Charles J. T. Hambro

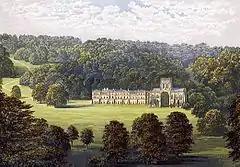
Milton Abbey, late 1800s

He married Susan Amelia Yorke, youngest daughter of the Honorable and Venerable Rev. Henry Reginald Yorke, Archdeacon of Huntingdon on 15 Dec 1857 in the Church of St Andrew, Wimpole, Cambridgeshire, England